Future of space exploration

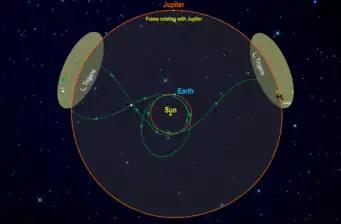
The spacecraft's path (green) is shown in a frame of reference where Jupiter remains stationary. Lucy has two close Earth flybys before encountering its Trojan targets. After 2033, Lucy will continue cycling between the two Trojan clouds every six years.

Breakthrough Enceladus is an astrobiology space probe mission concept to explore the possibility of life on Saturn's moon, Enceladus. In September 2018, NASA signed a collaboration agreement with Breakthrough to jointly create the mission concept. This mission would be the first privately funded deep space mission. It would study the content of the plumes ejecting from Enceladus's warm ocean through its southern ice crust. Enceladus's ice crust is thought to be around two to five kilometers thick, and a probe could use an ice-penetrating radar to constrain its structure.